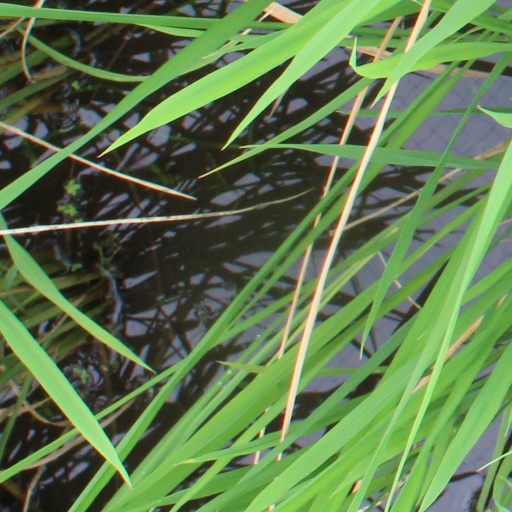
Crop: rice